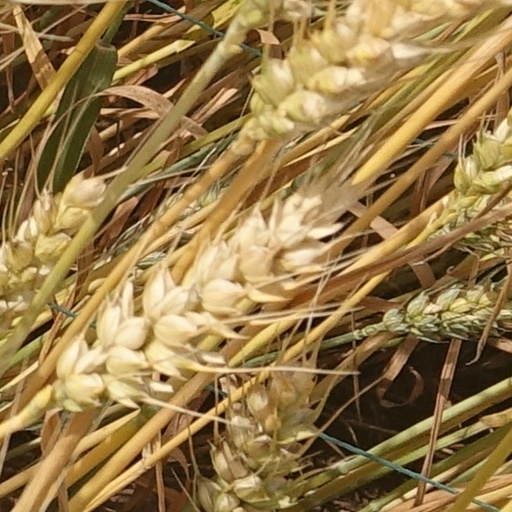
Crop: wheat